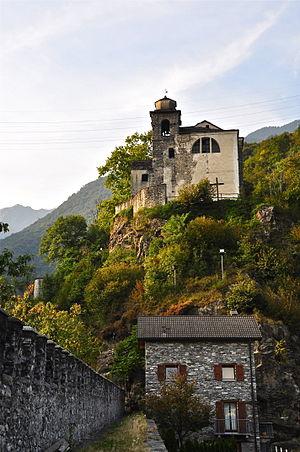
Cette liste présente les biens culturels d'importance nationale dans le canton du Tessin. Cette liste correspond à l'édition 2009 de l'Inventaire Suisse des biens culturels d'importance nationale pour le canton du Tessin. Il est trié par commune et inclus : 150 bâtiments séparés, 26 collections et 35 sites archéologiques.